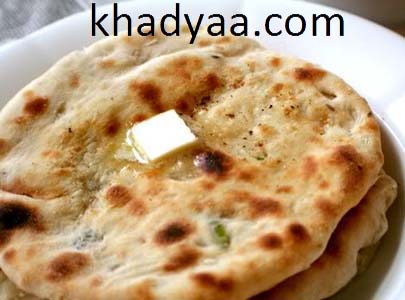
Dish: butter_naan